American literature

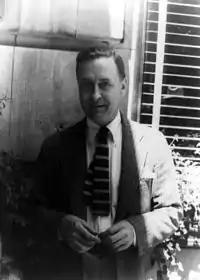
F. Scott Fitzgerald, photographed by Carl van Vechten, 1937

At the beginning of the 20th century, American novelists were expanding fiction to encompass a broader range of experiences, and sometimes connected these to the naturalist school of realism. In her stories and novels, Edith Wharton (1862–1937) scrutinized the upper-class, Eastern-seaboard society in which she had grown up. "The Age of Innocence" (1920) centers on a man who chooses to marry a conventional, socially acceptable woman rather than a fascinating outsider.